Orang Asal

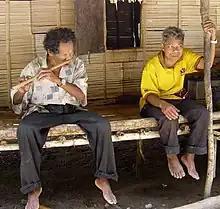
Indigenous peoples from Peninsular Malaysia

The Orang Asal are the indigenous peoples of Malaysia. The term is Malay for "Original People", used to refer to the aboriginals of Sabah, Sarawak, and Peninsular Malaysia. These groups are given the Bumiputera status in Malaysia.